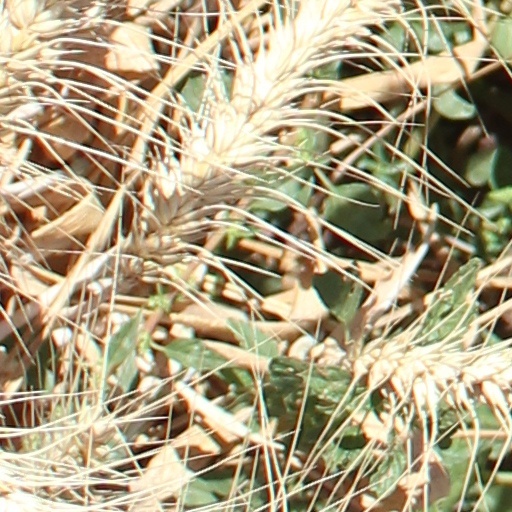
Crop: wheat